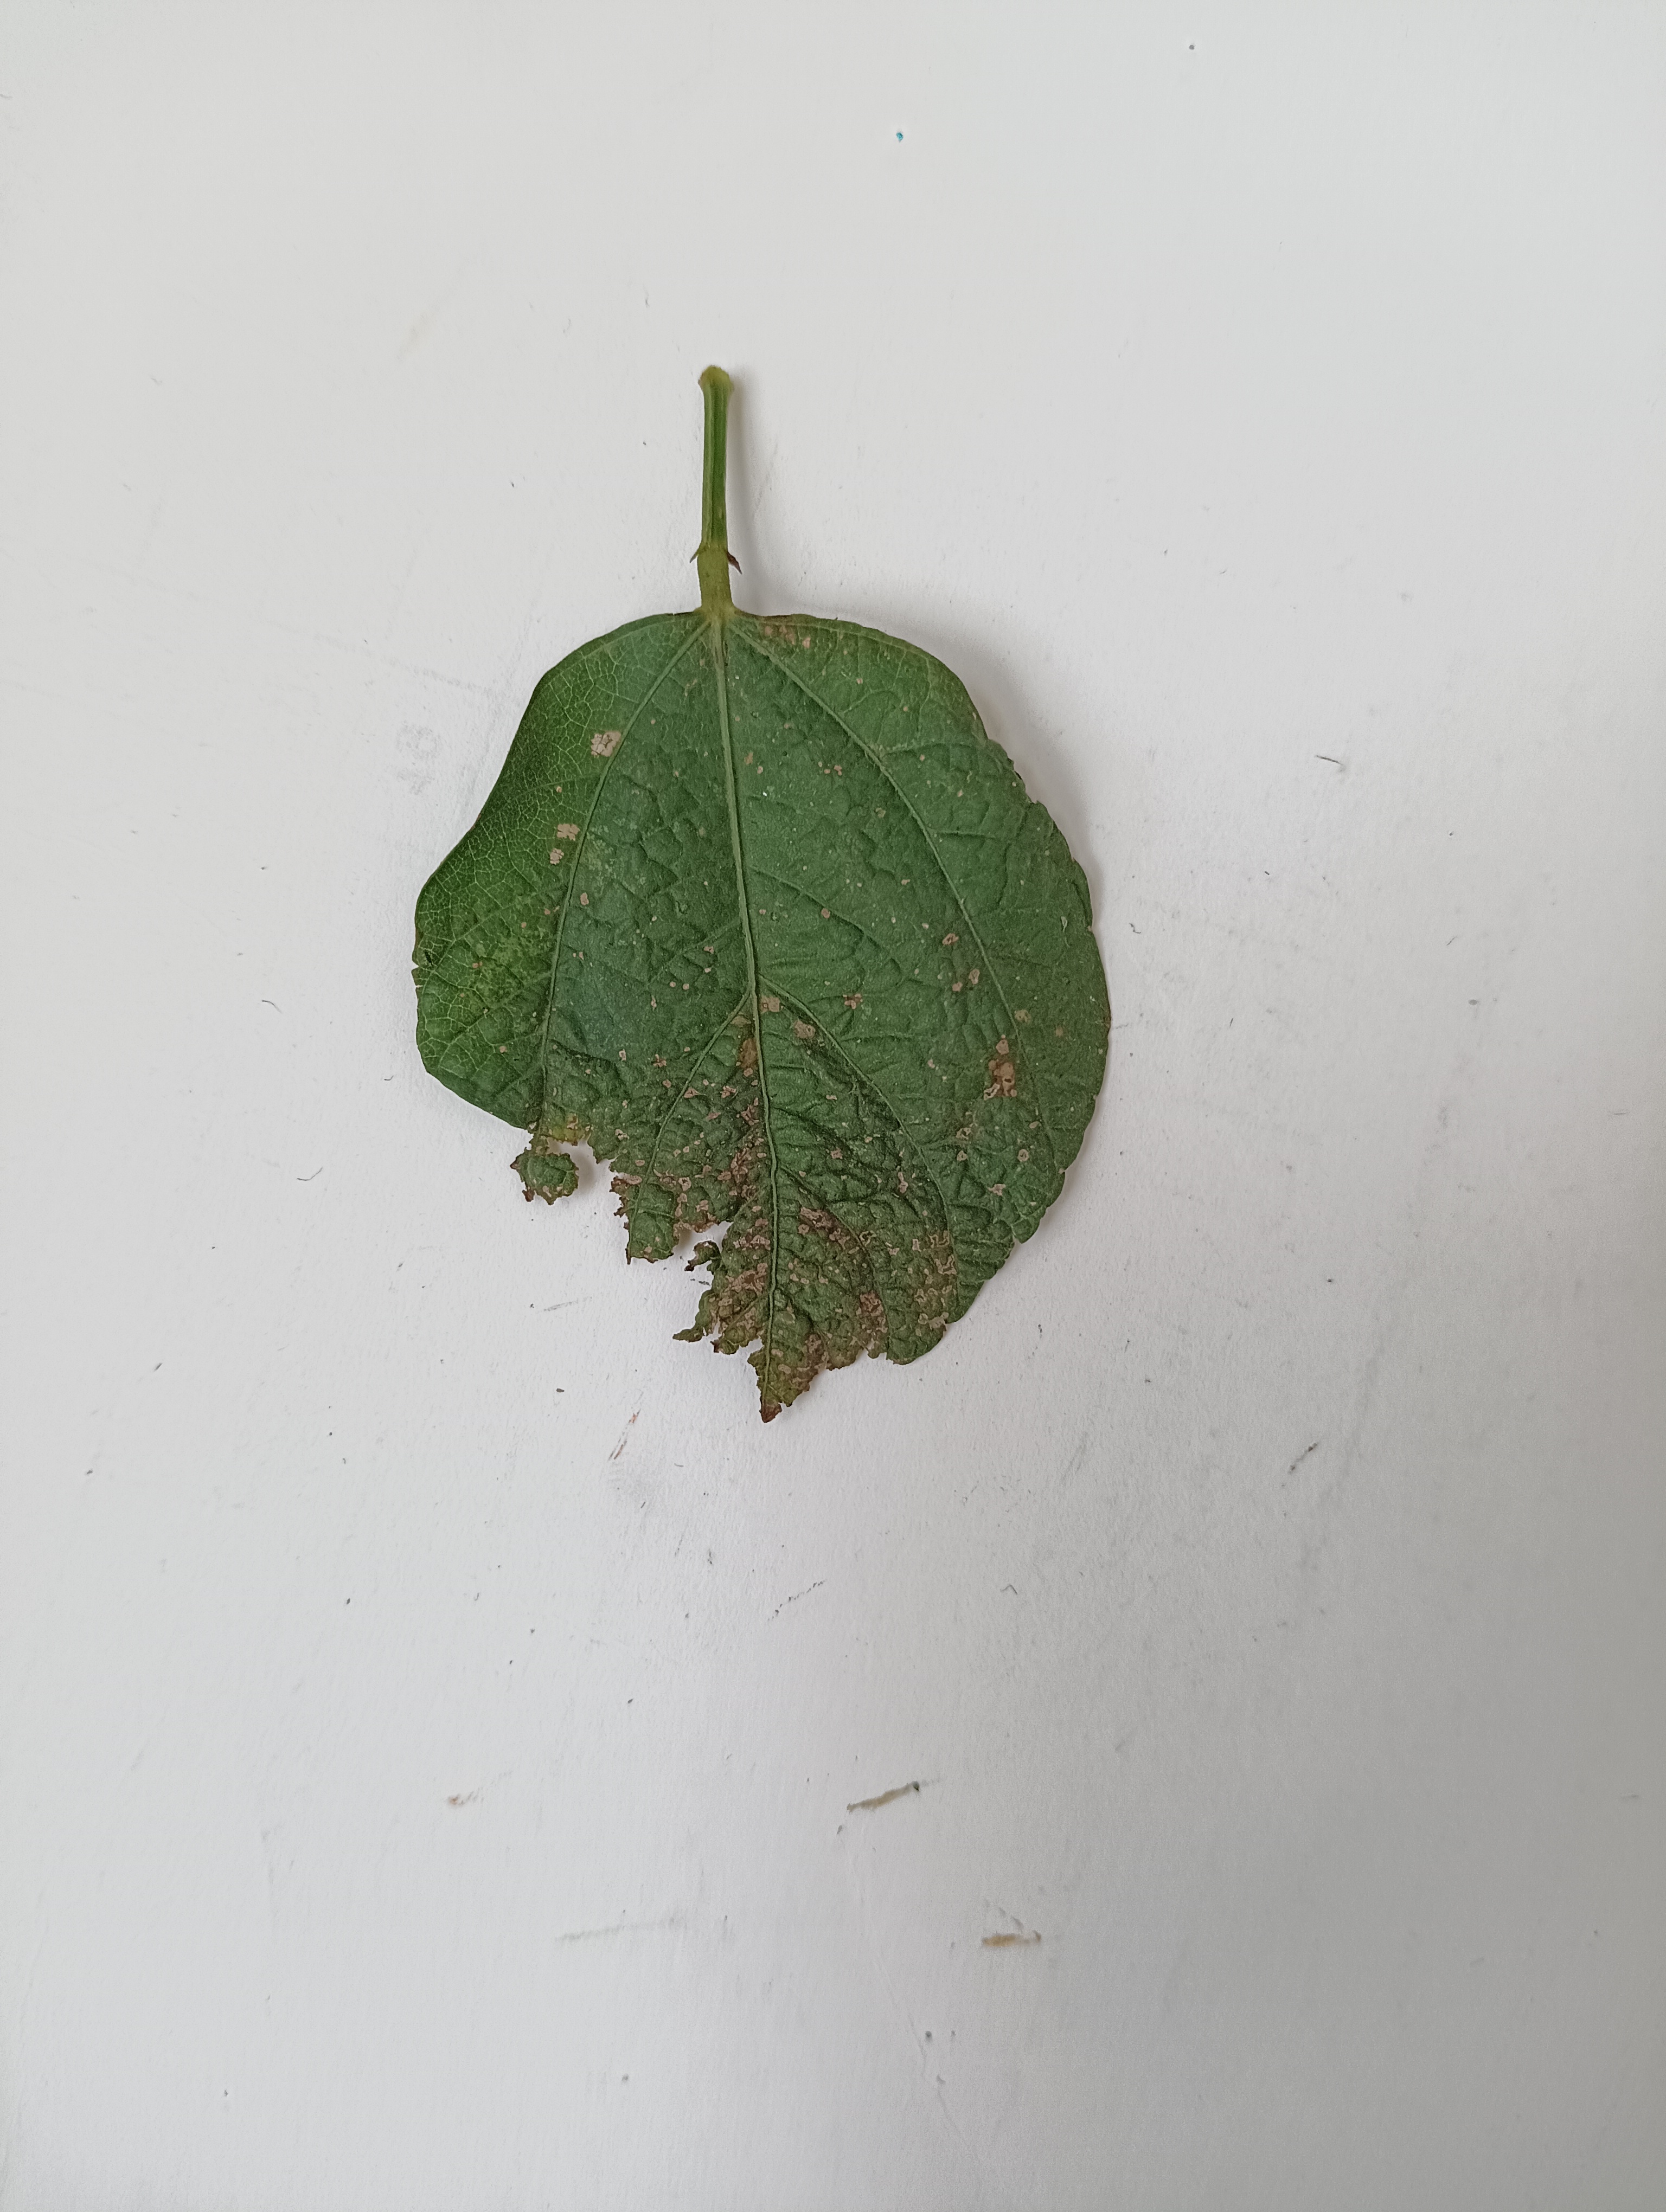
Label: Bacterial leaf Blight